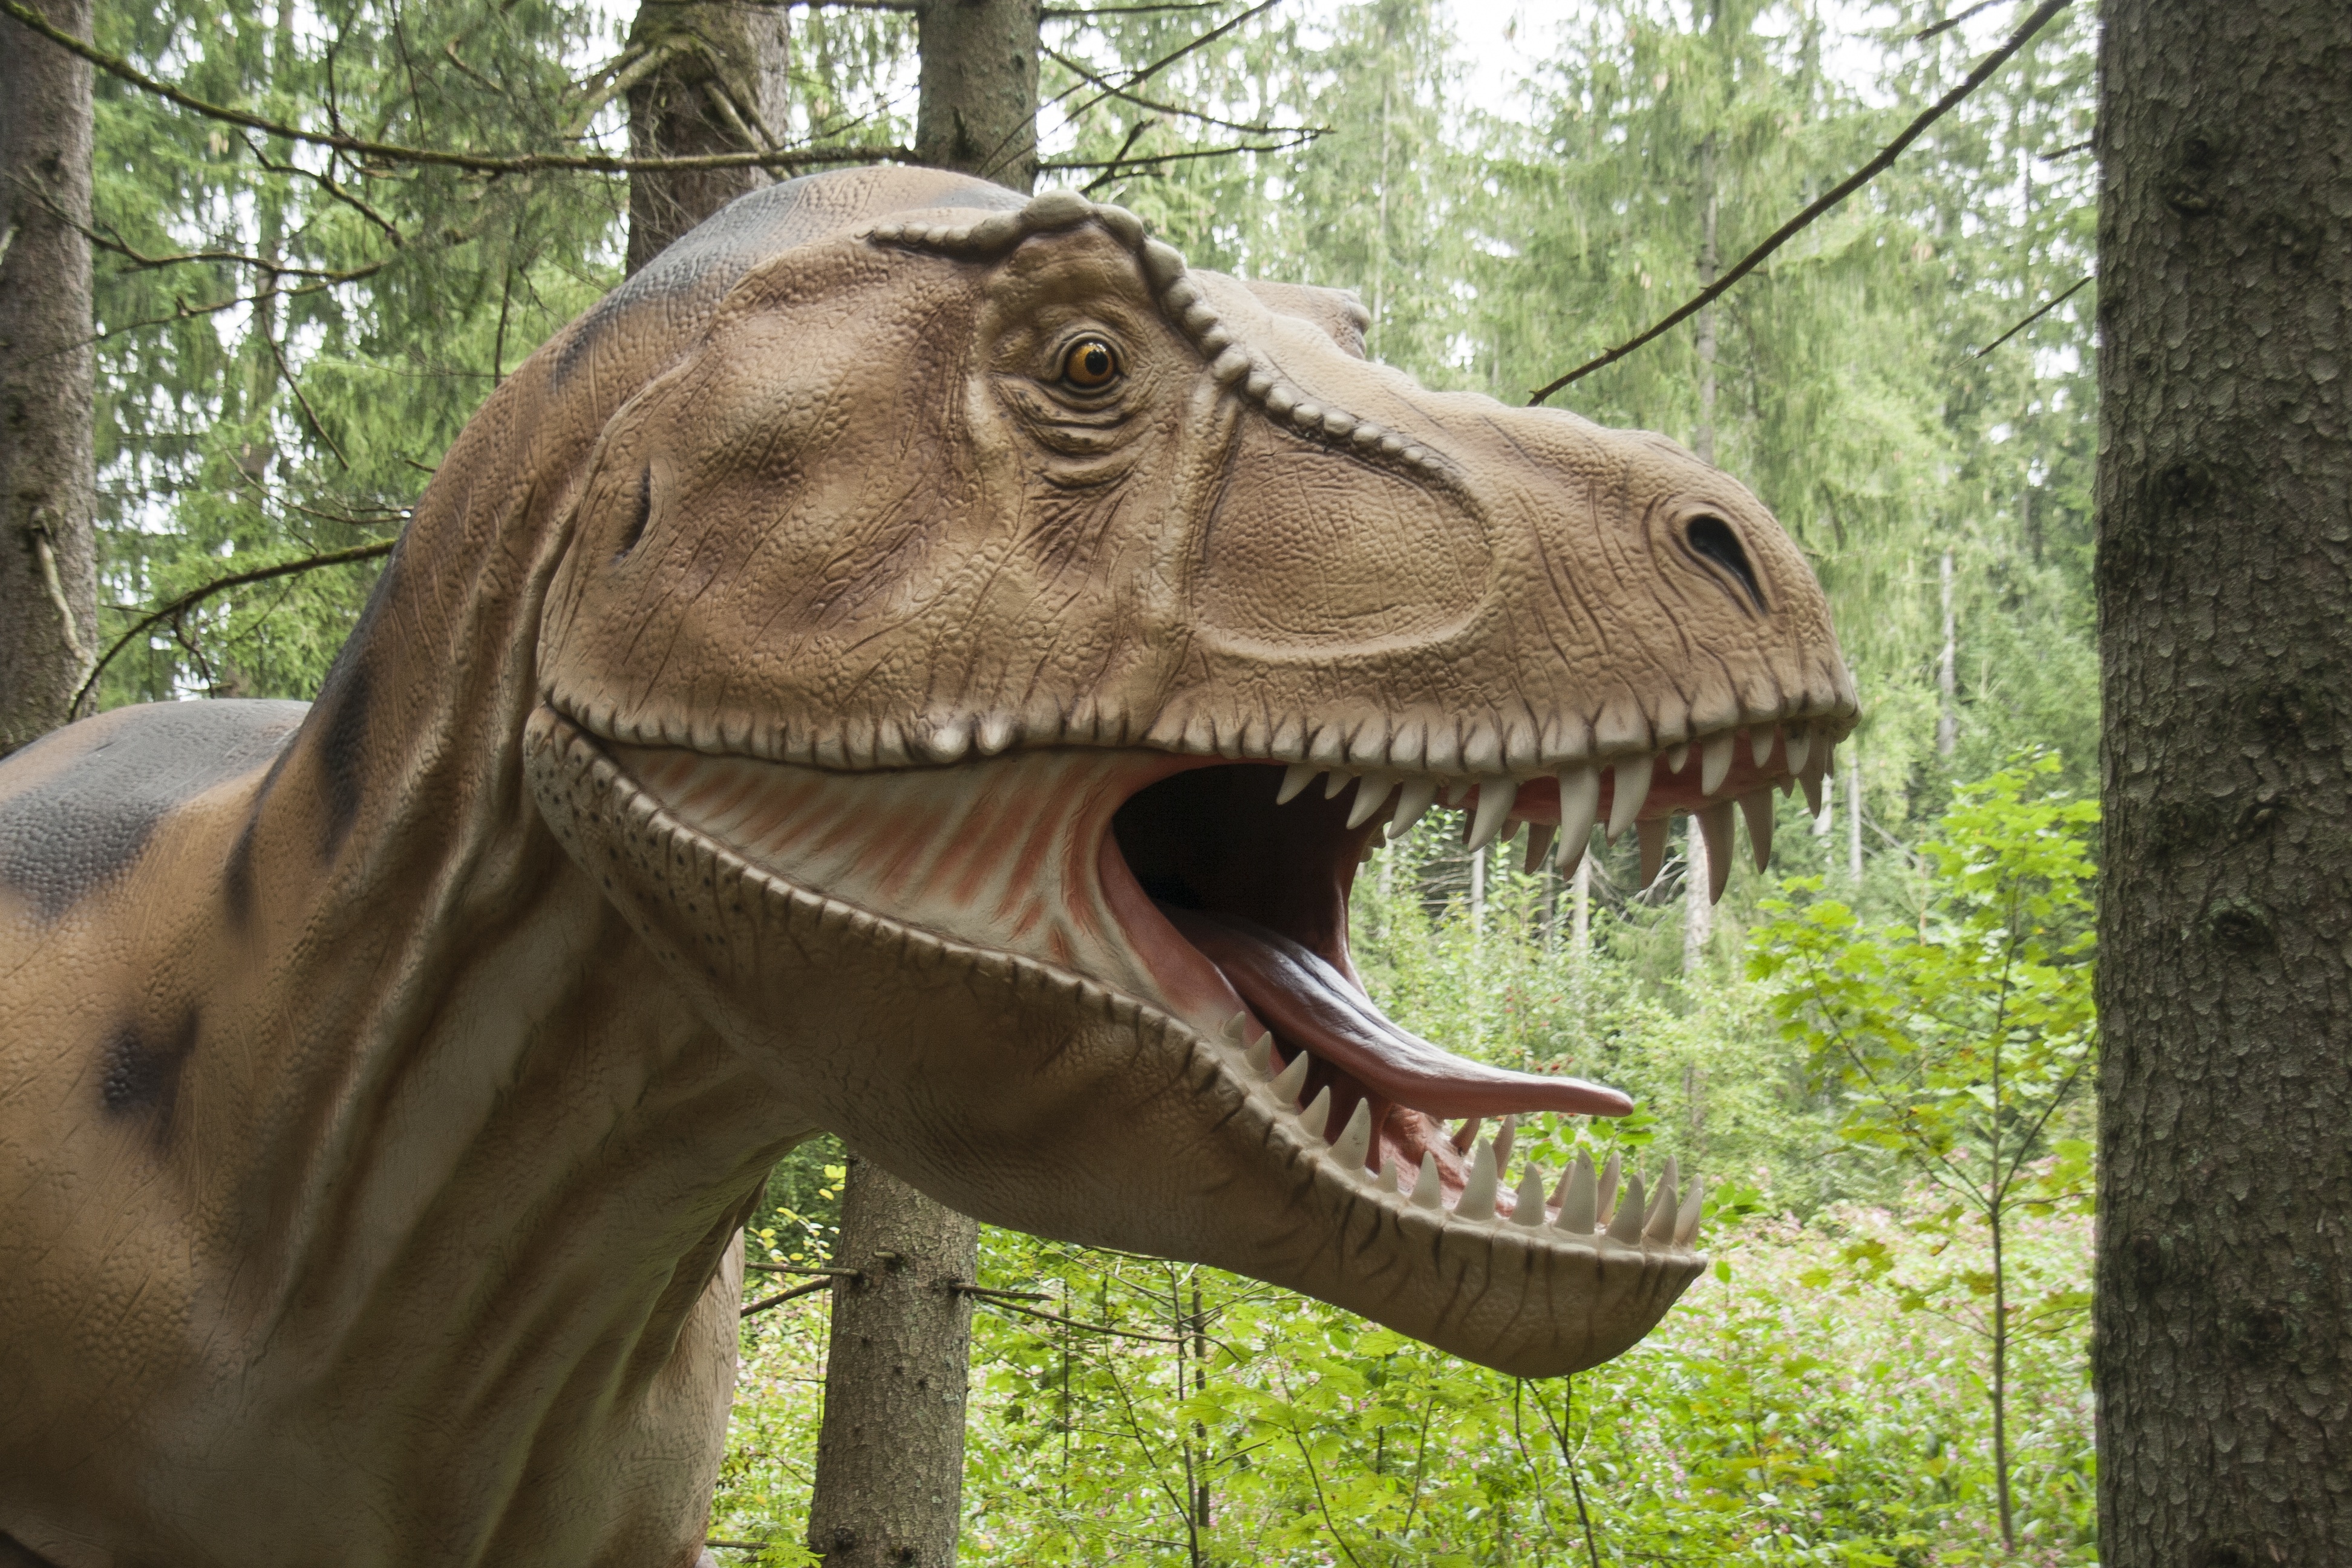
animal, predator, reptile, fauna, tyrannosaurus rex, replica, dinosaur, tooth, dangerous, tyrannosaurus, carnivores, dino, jurassic park, urtier, prehistoric times, hagbard, giant lizard, t rex, carnivorous dinosaurs, velociraptor